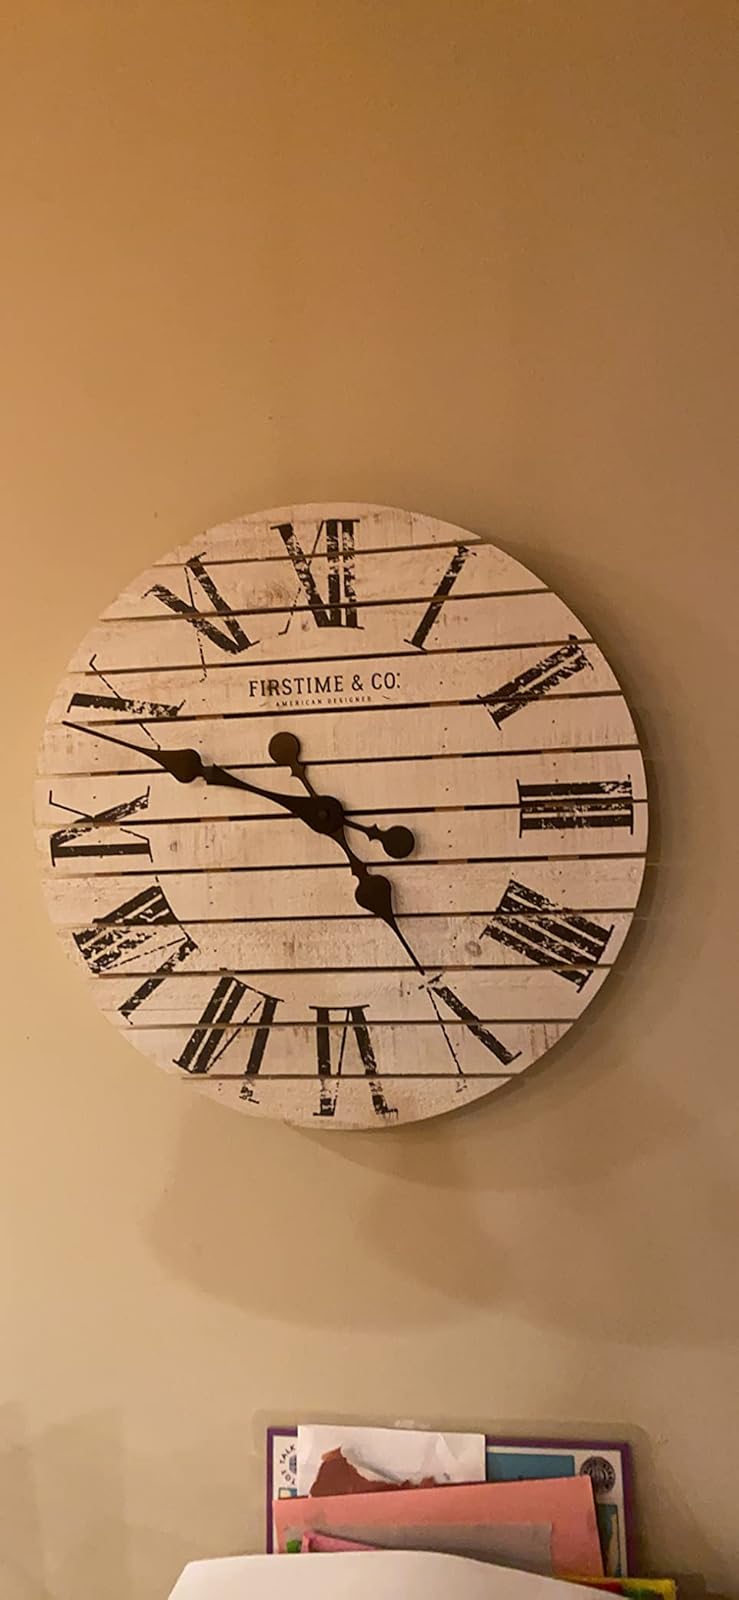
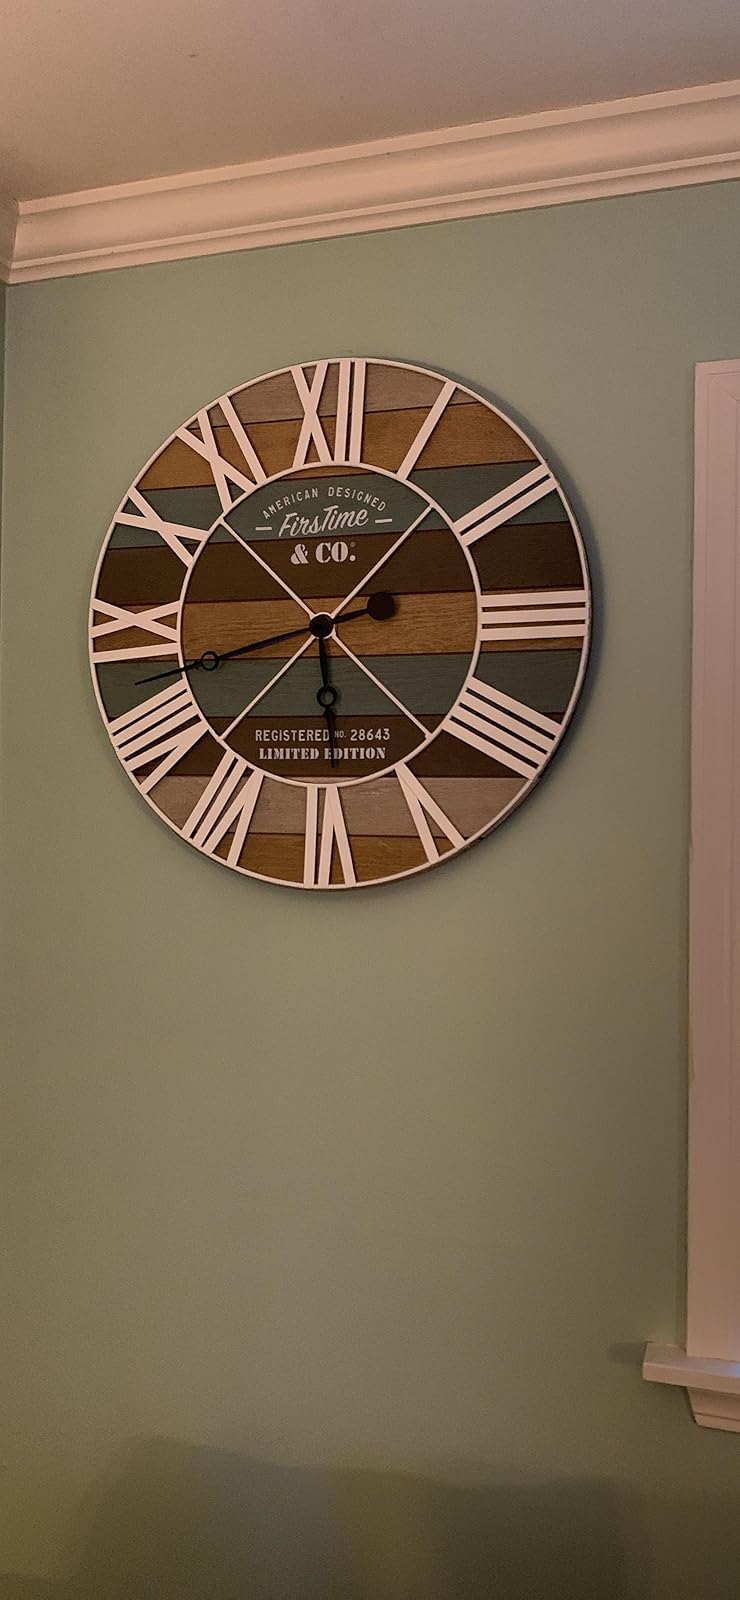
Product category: clock
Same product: no